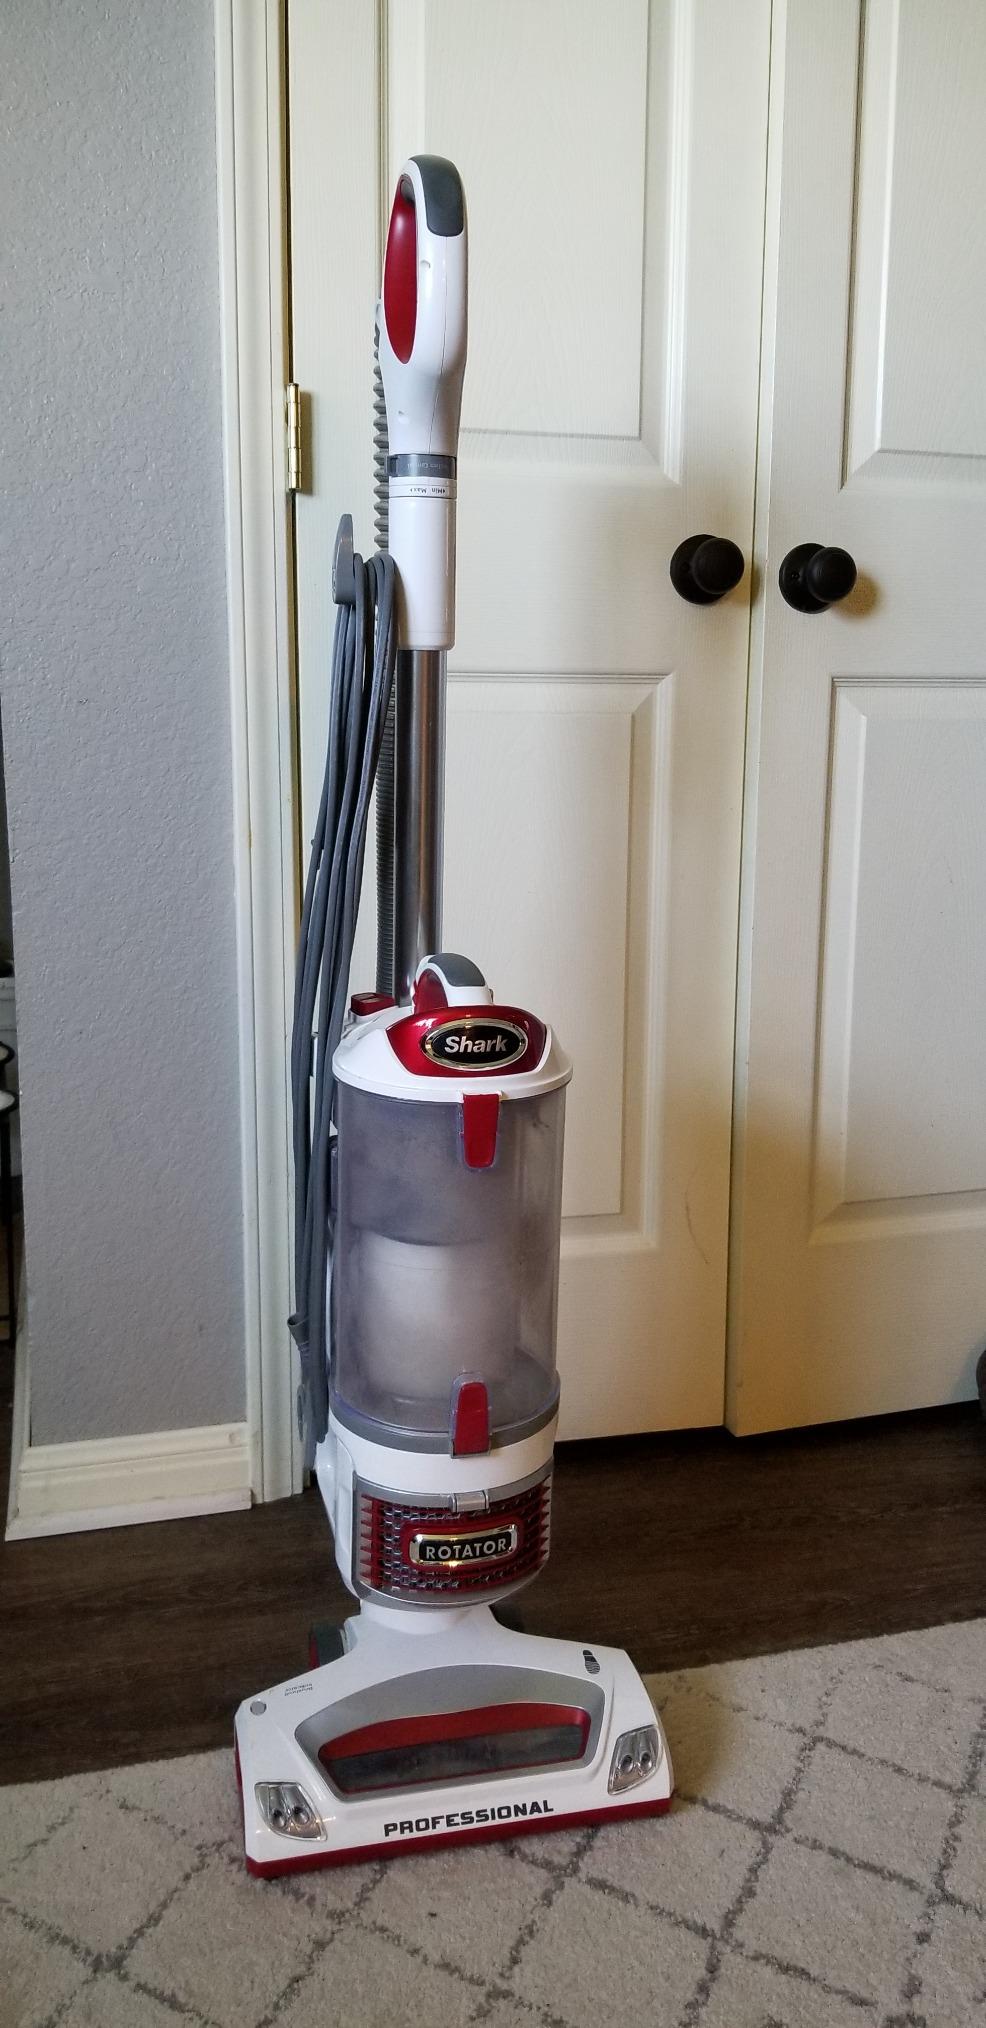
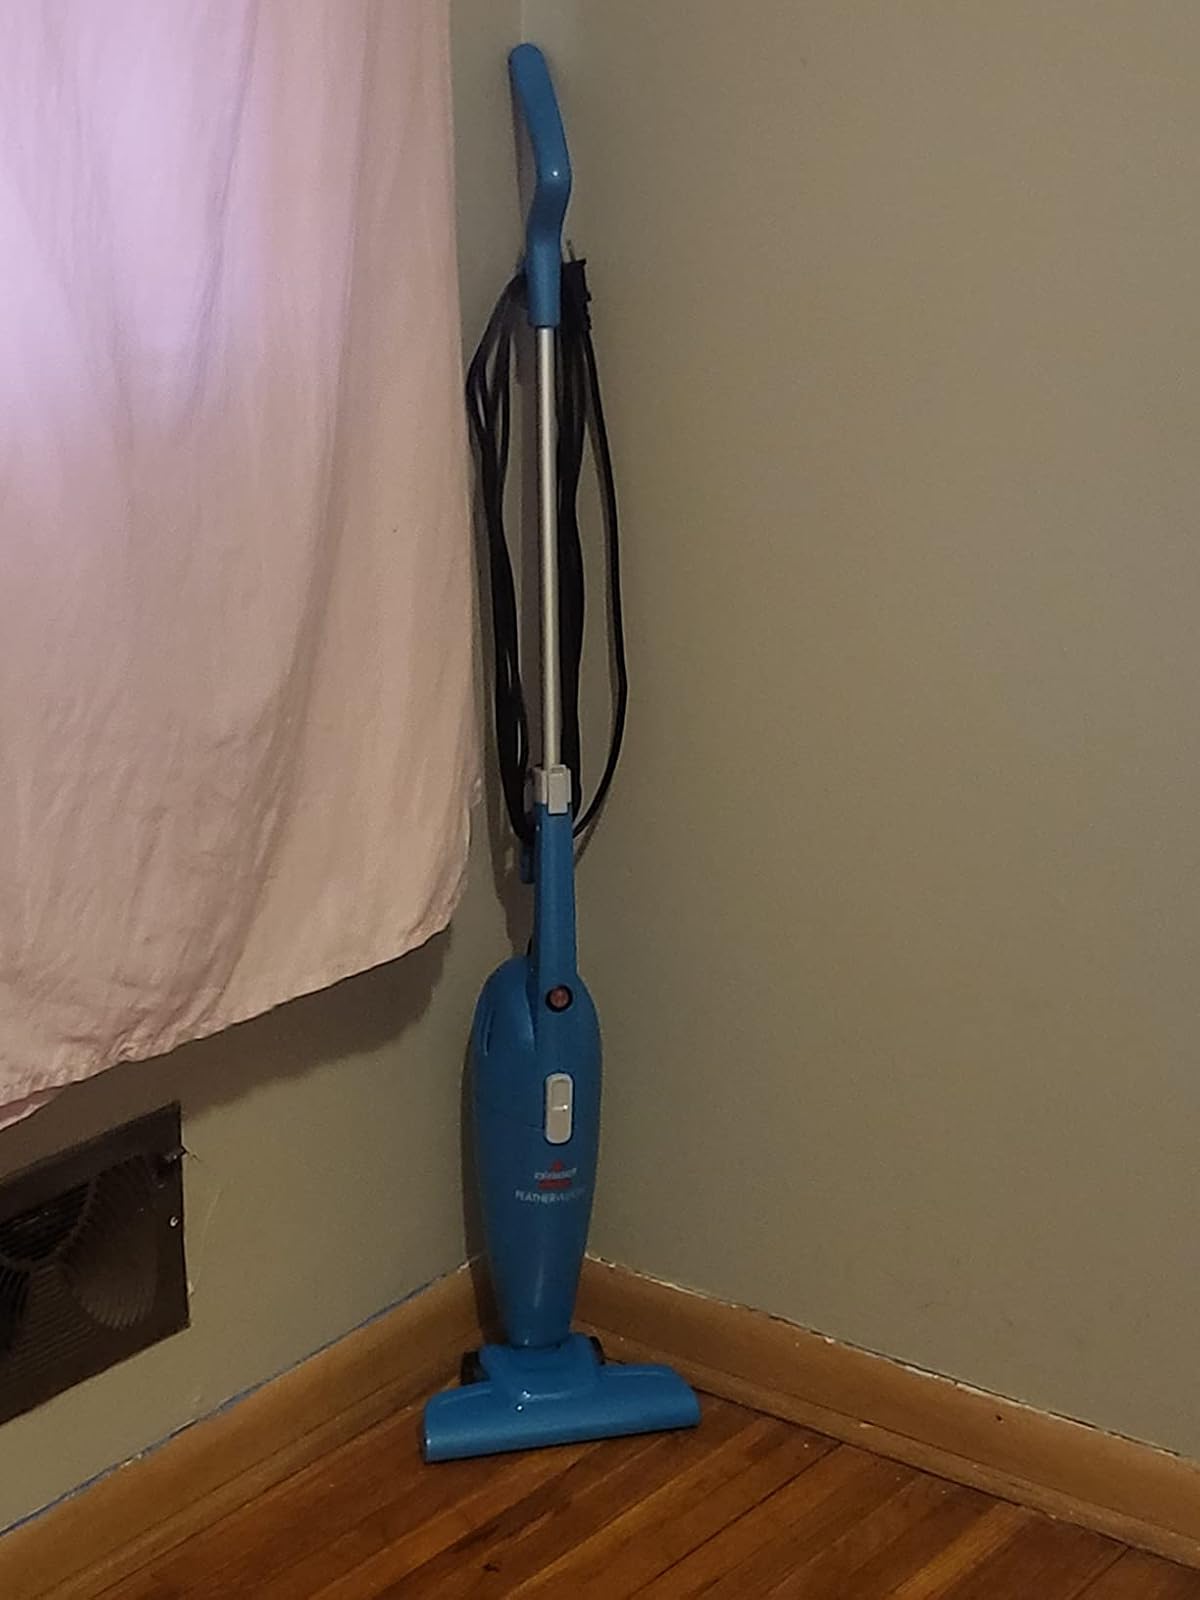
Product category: items_vacuum
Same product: no